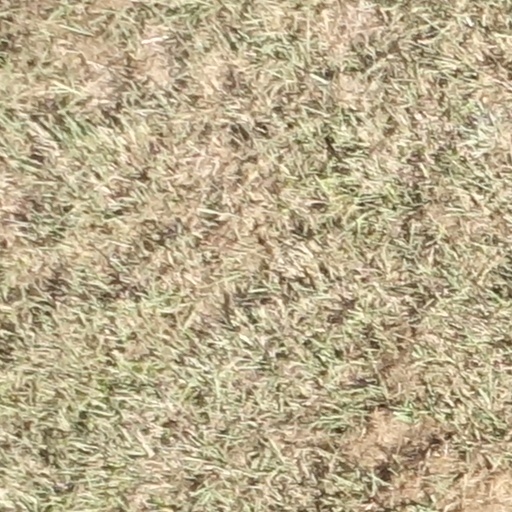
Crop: sorghum